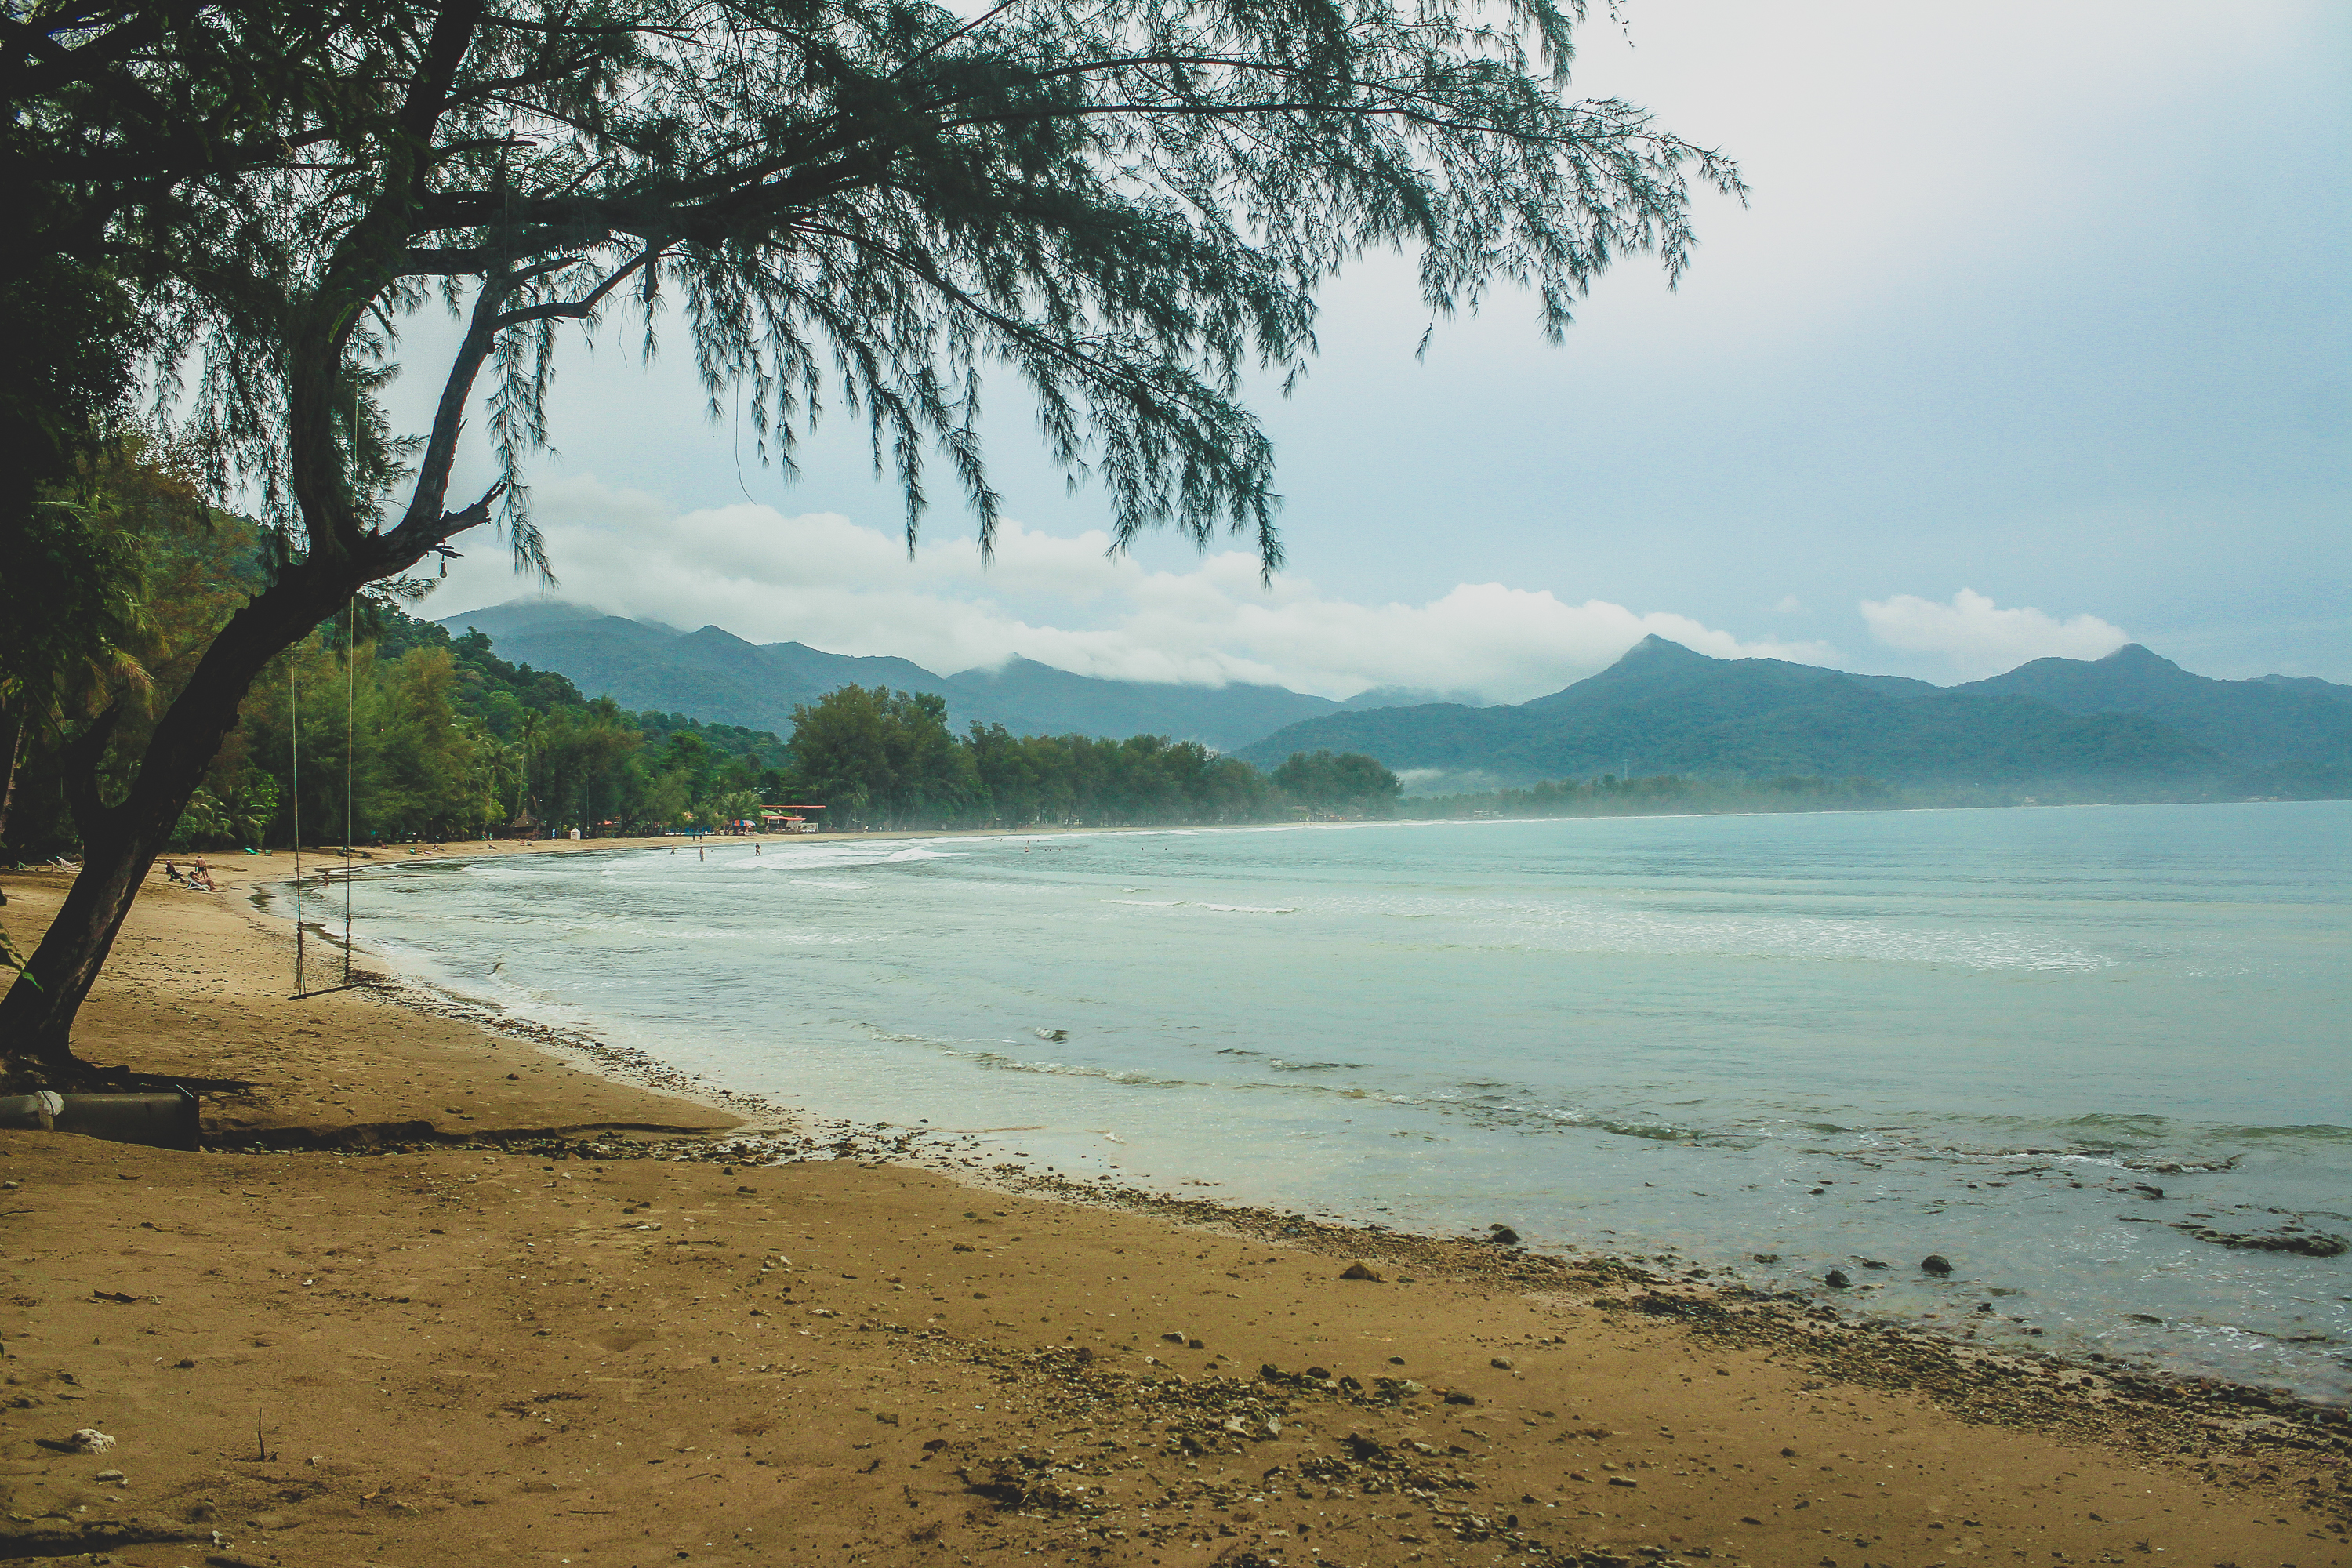
thailand, nature, tropical, sea, island, landscape, travel, ocean, water, blue, paradise, sky, beach, tree, summer, resort, chang, asia, sunny, green, relax, nobody, exotic, palm, tourism, beautiful, koh, coast, vacation, shore, body of water, coastal and oceanic landforms, bay, promontory, tropics, morning, terrain, sand, headland, loch, cloud, horizon, lake, plant